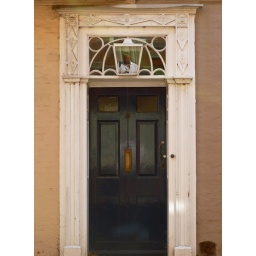
Reflection of myself seen in the lamp above the door of this house in Winchester. View large size.